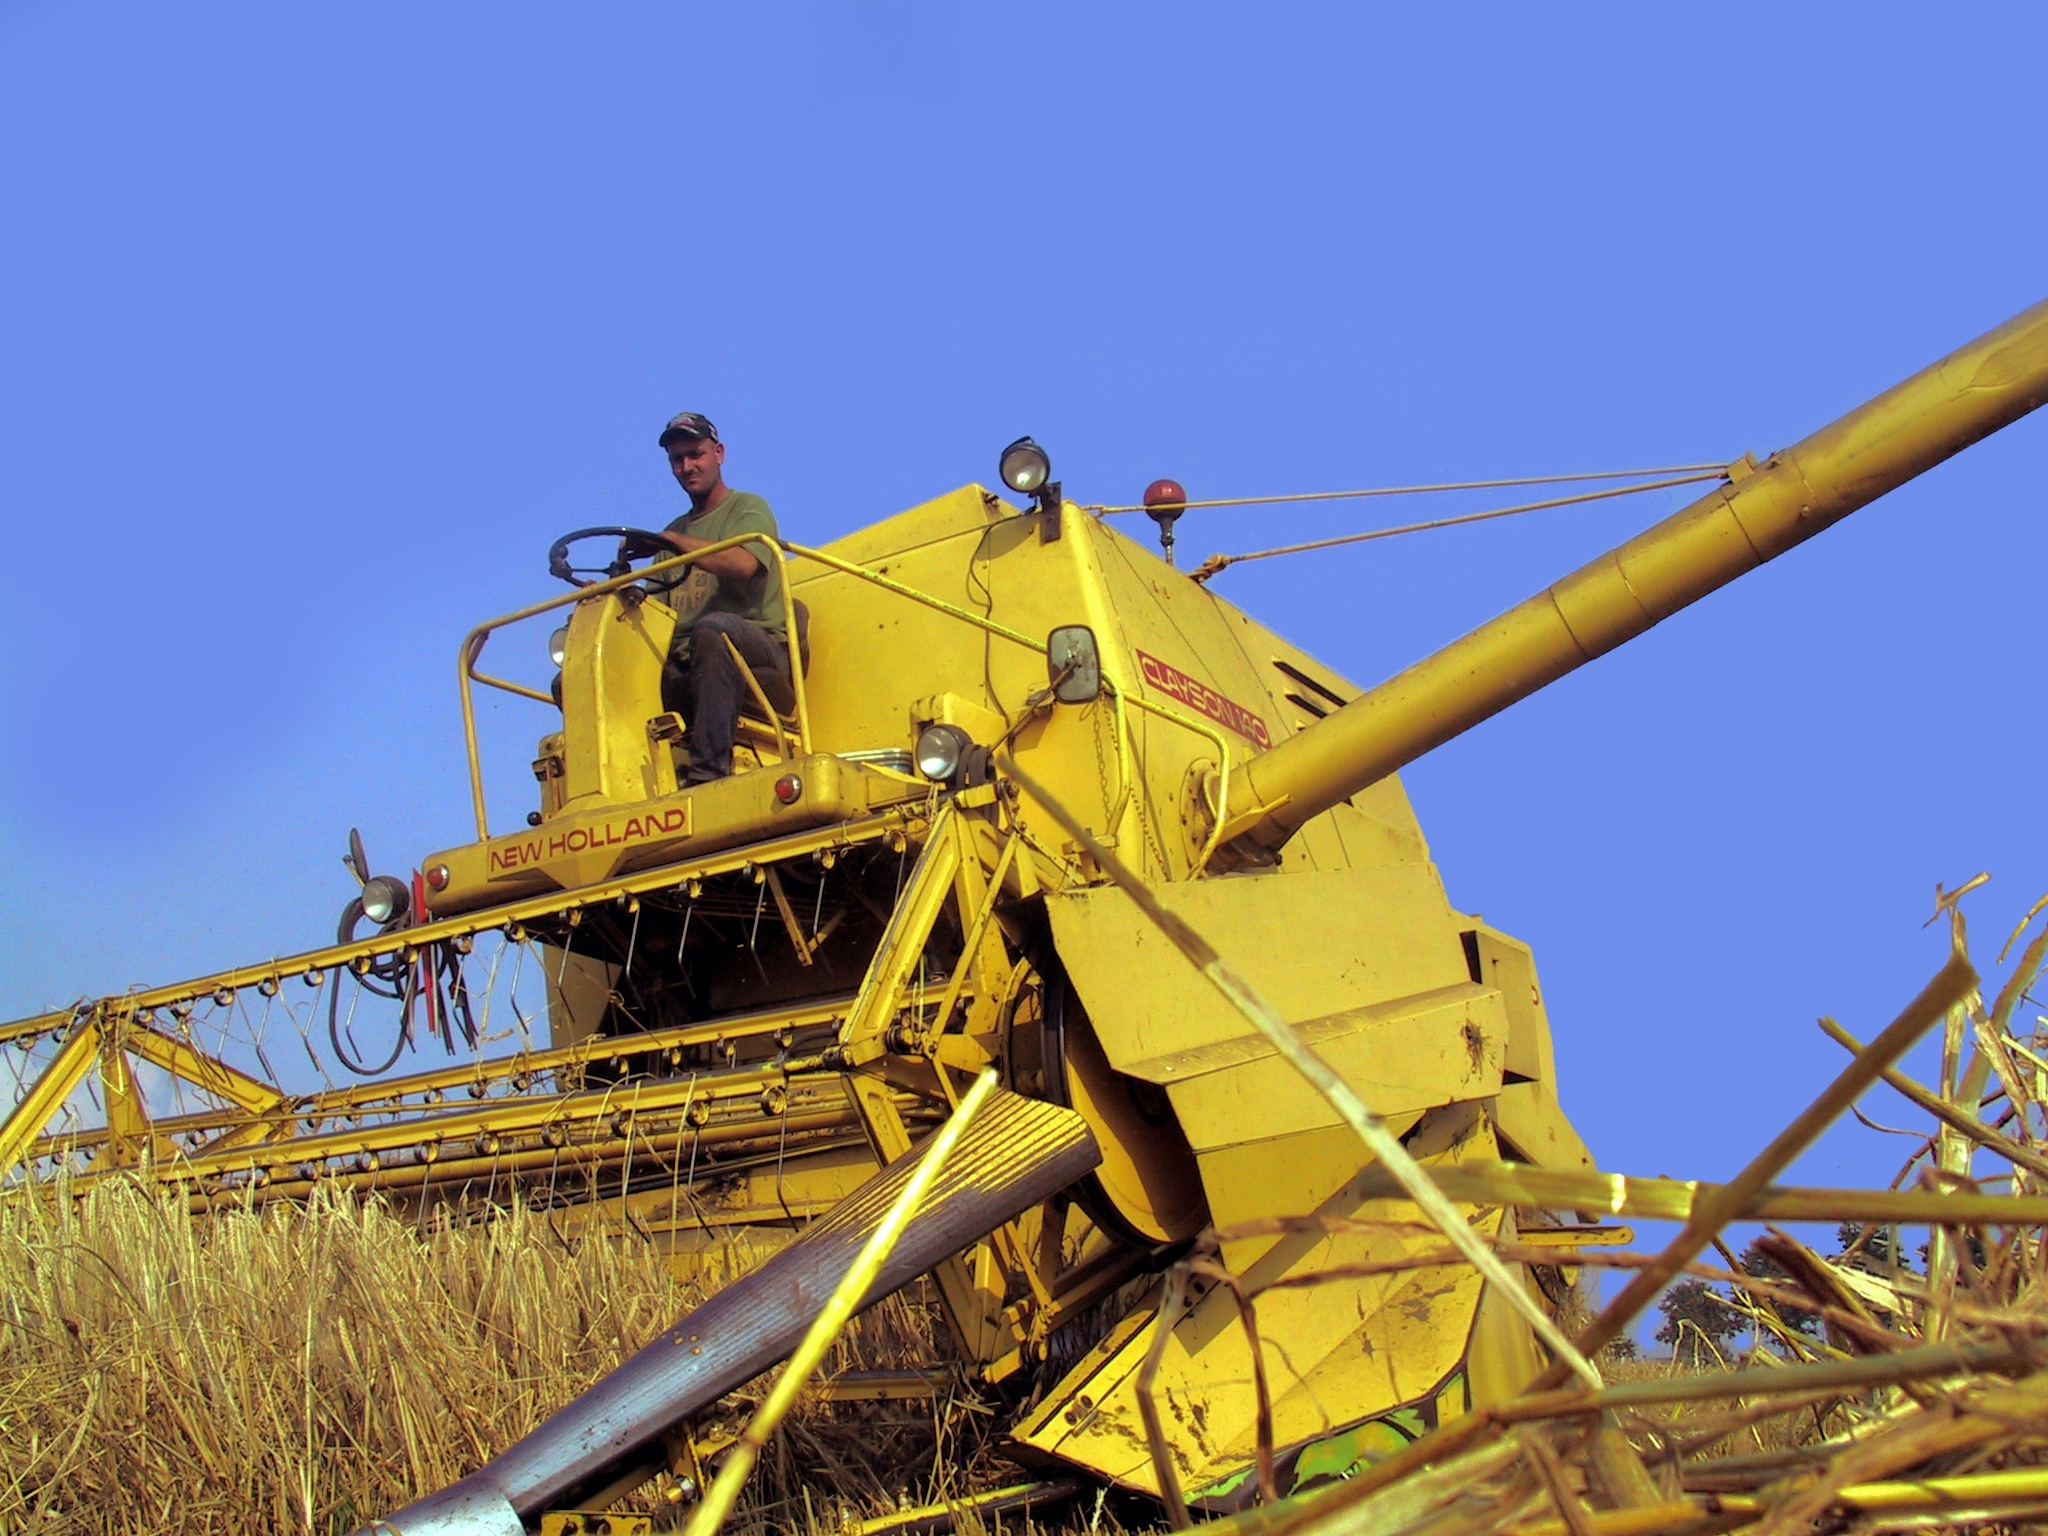
field, summer, vehicle, crop, agriculture, crane, august, harvester, combine, agricultural machinery, grain harvest, combine harvester, construction equipment, clayson 140, new holland, wheat harvest, harvest month, wheat straw